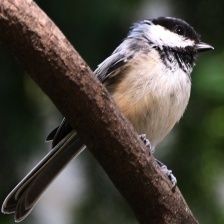
Species: BLACK-CAPPED CHICKADEE
Scientific name: POECILE ATRICAPILLUS
ImageNet parent category: chickadee